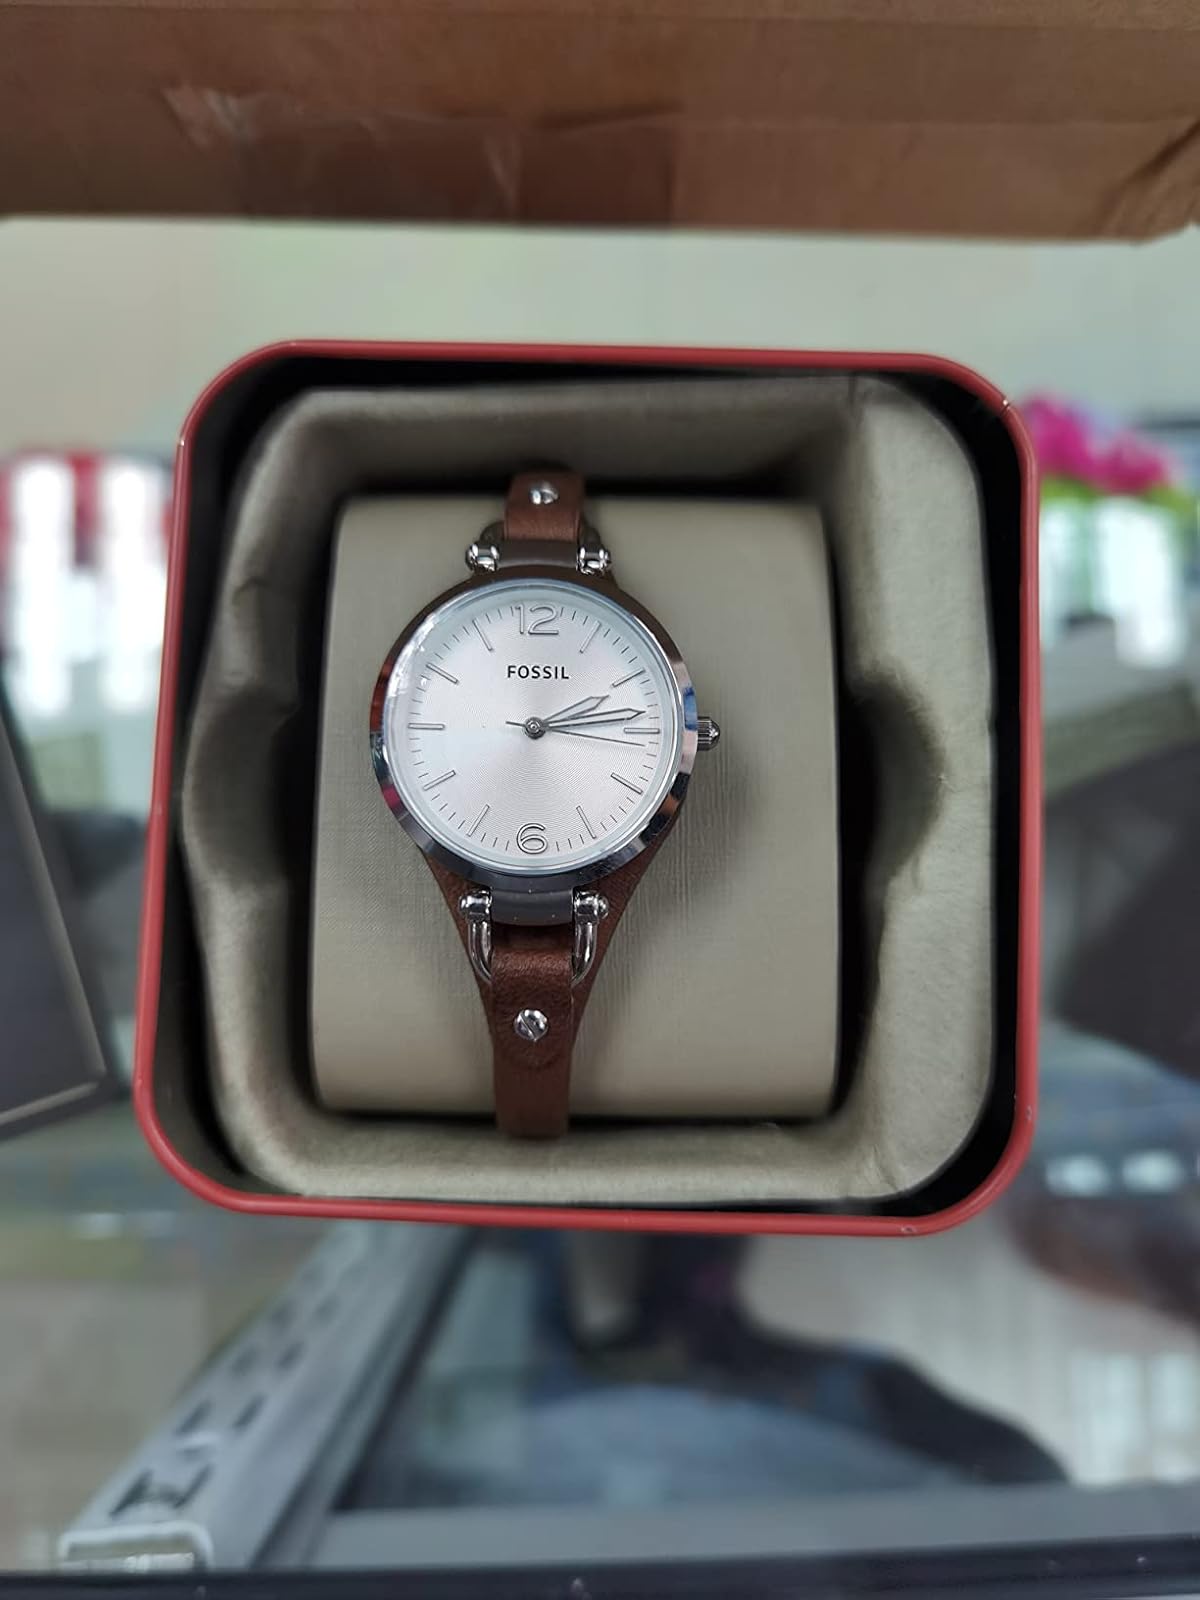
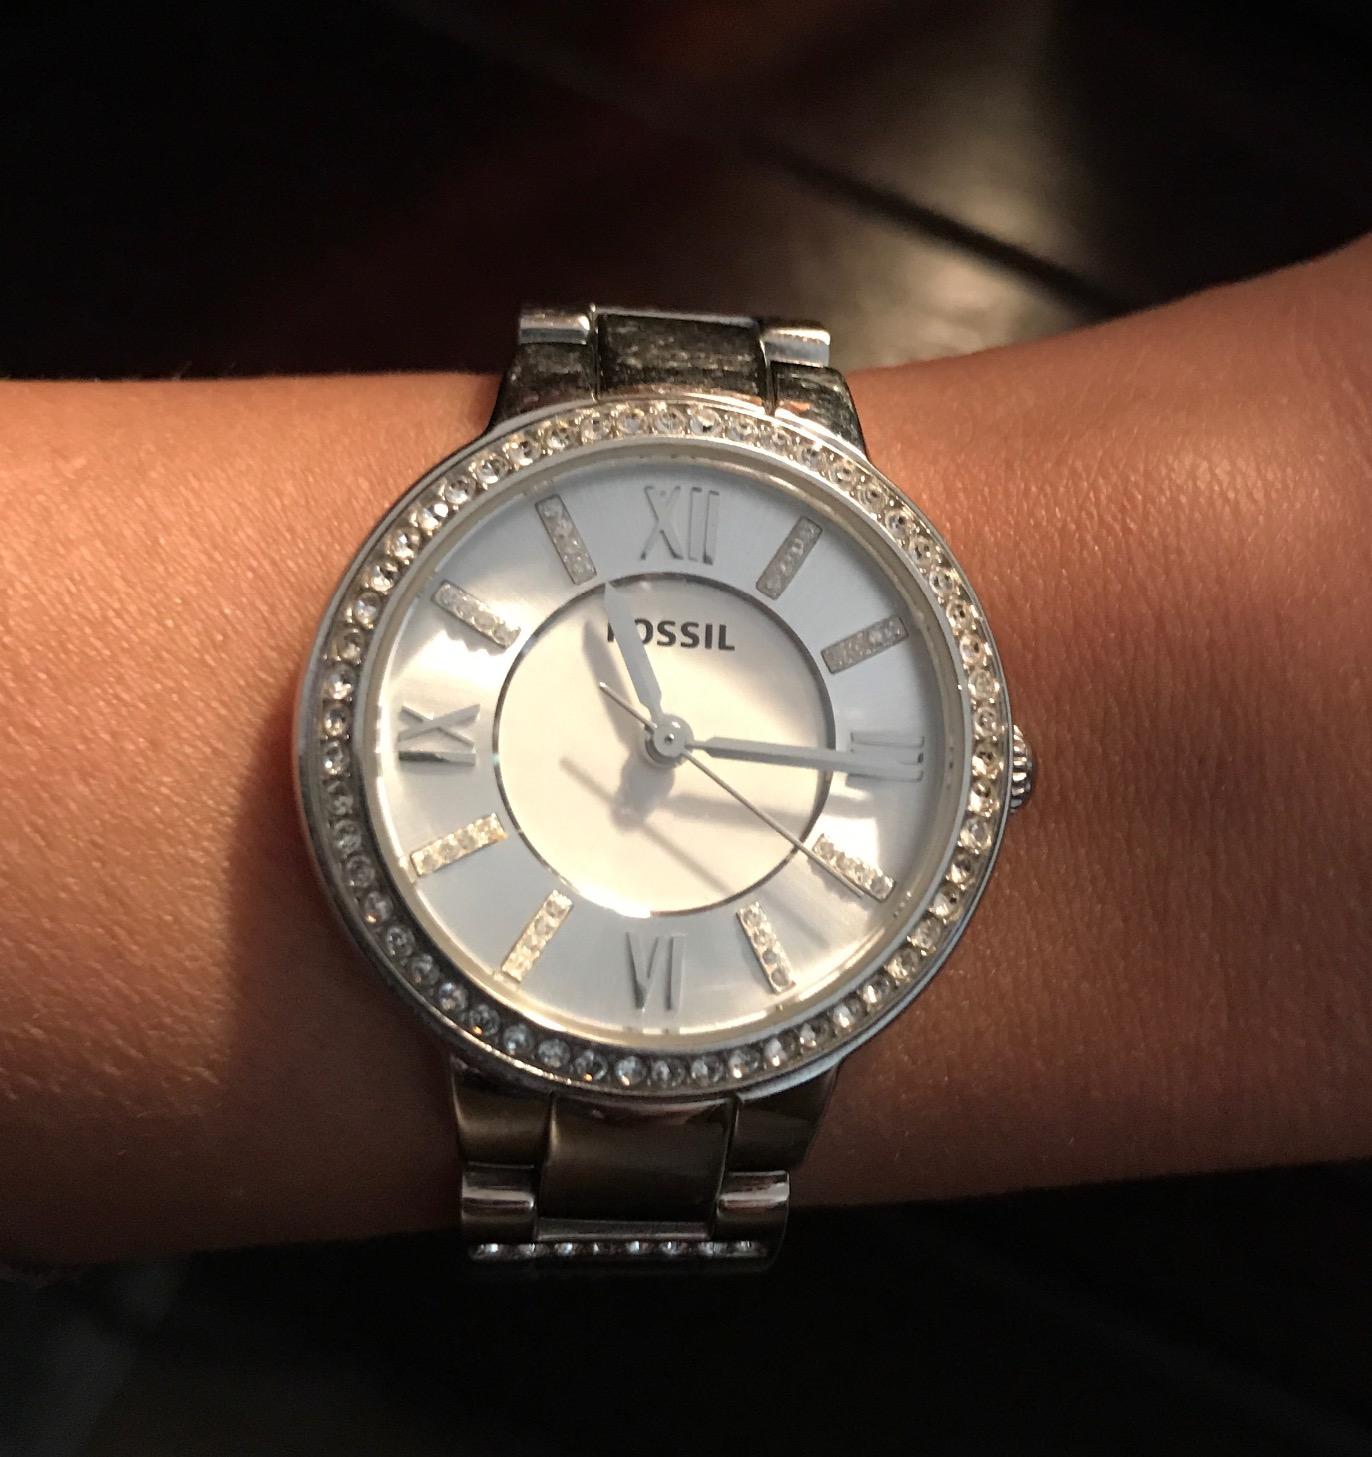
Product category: accessories_watch
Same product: no